My Lai massacre

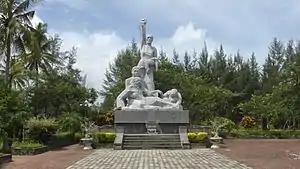
Monument of the My Lai Massacre in Sơn Mỹ, Vietnam

The massacre is memorialized at two locations within Vietnam. The first is in Ho Chi Minh City at the War Remnants Museum, which contains exhibits relating to the First Indochina War and the Second Indochina War (the Vietnam War in the United States). This museum is the most popular museum in the city, attracting approximately half a million visitors every year. A number of Haeberle's photos are displayed in the museum along with other artifacts and information about the massacre.